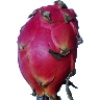
Label: red_pitahaya